Castilian-Leonese cuisine

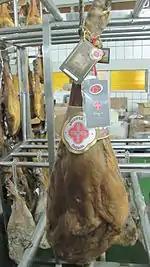
Jamón Ibérico, BEHER "Bellota Oro", was elected as "Best ham in the world" in IFFA Delicat 2007 and 2010.

Castilian-Leonese cuisine refers to the typical dishes and ingredients of the region of Castile and León in Spain. This cuisine is known for its cooked dishes ("guiso") and its grilled or roasted meats ("asado"), its high-quality wines, the variety of its desserts, its sausages ("embutidos"), and its cheeses.